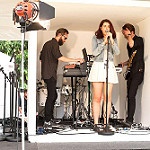
Label: glacier